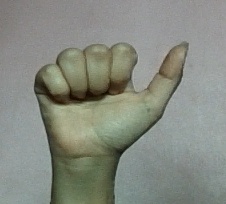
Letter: dhad